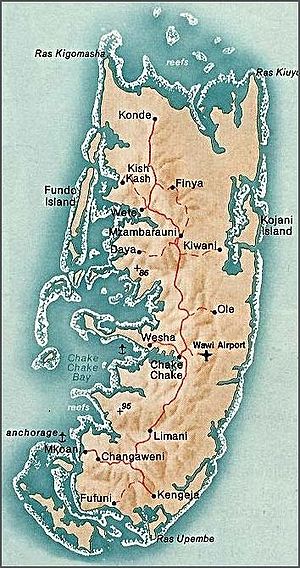
Pemba (Tanzania)
Kort over Pemba.
Pemba er en ø som tilhører Tanzania og er beliggende i det Indiske Ocean ud for landets nordøstlige kyst. Øen er på arabisk også kendt som Al Jazeera Al Khadra. Pemba ligger omkring 50 kilometer nordøst for øen Unguja og omkring lige så langt fra Tanzanias fastland, og ikke langt fra Kenyas sydøstlige kyst. Pemba er en del af Zanzibararkipelaget som består af Pemba, Zanzibar og nogle mindre øer. Denne øgruppe er også en del af Krydderøerne, som også inkluderer den mere sydligt beliggende Mafiaøen. Den største del af Pemba, som er mere kuperet og frodig ens Zanzibar, domineres af små landbrug og er en af verdens størsta producenter af Kryddnernellike med over 3 millioner sådane træer. Sproget på øen er swahili samt arabisk, da øen har en stor arabisk befolkning.